Waseem Akhtar

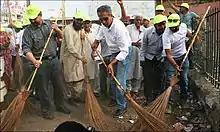
Waseem Akhtar during 2016 electoral campaign.

In 1987, he joined Muttahida Qaumi Movement. He is currently a senior member of MQM.